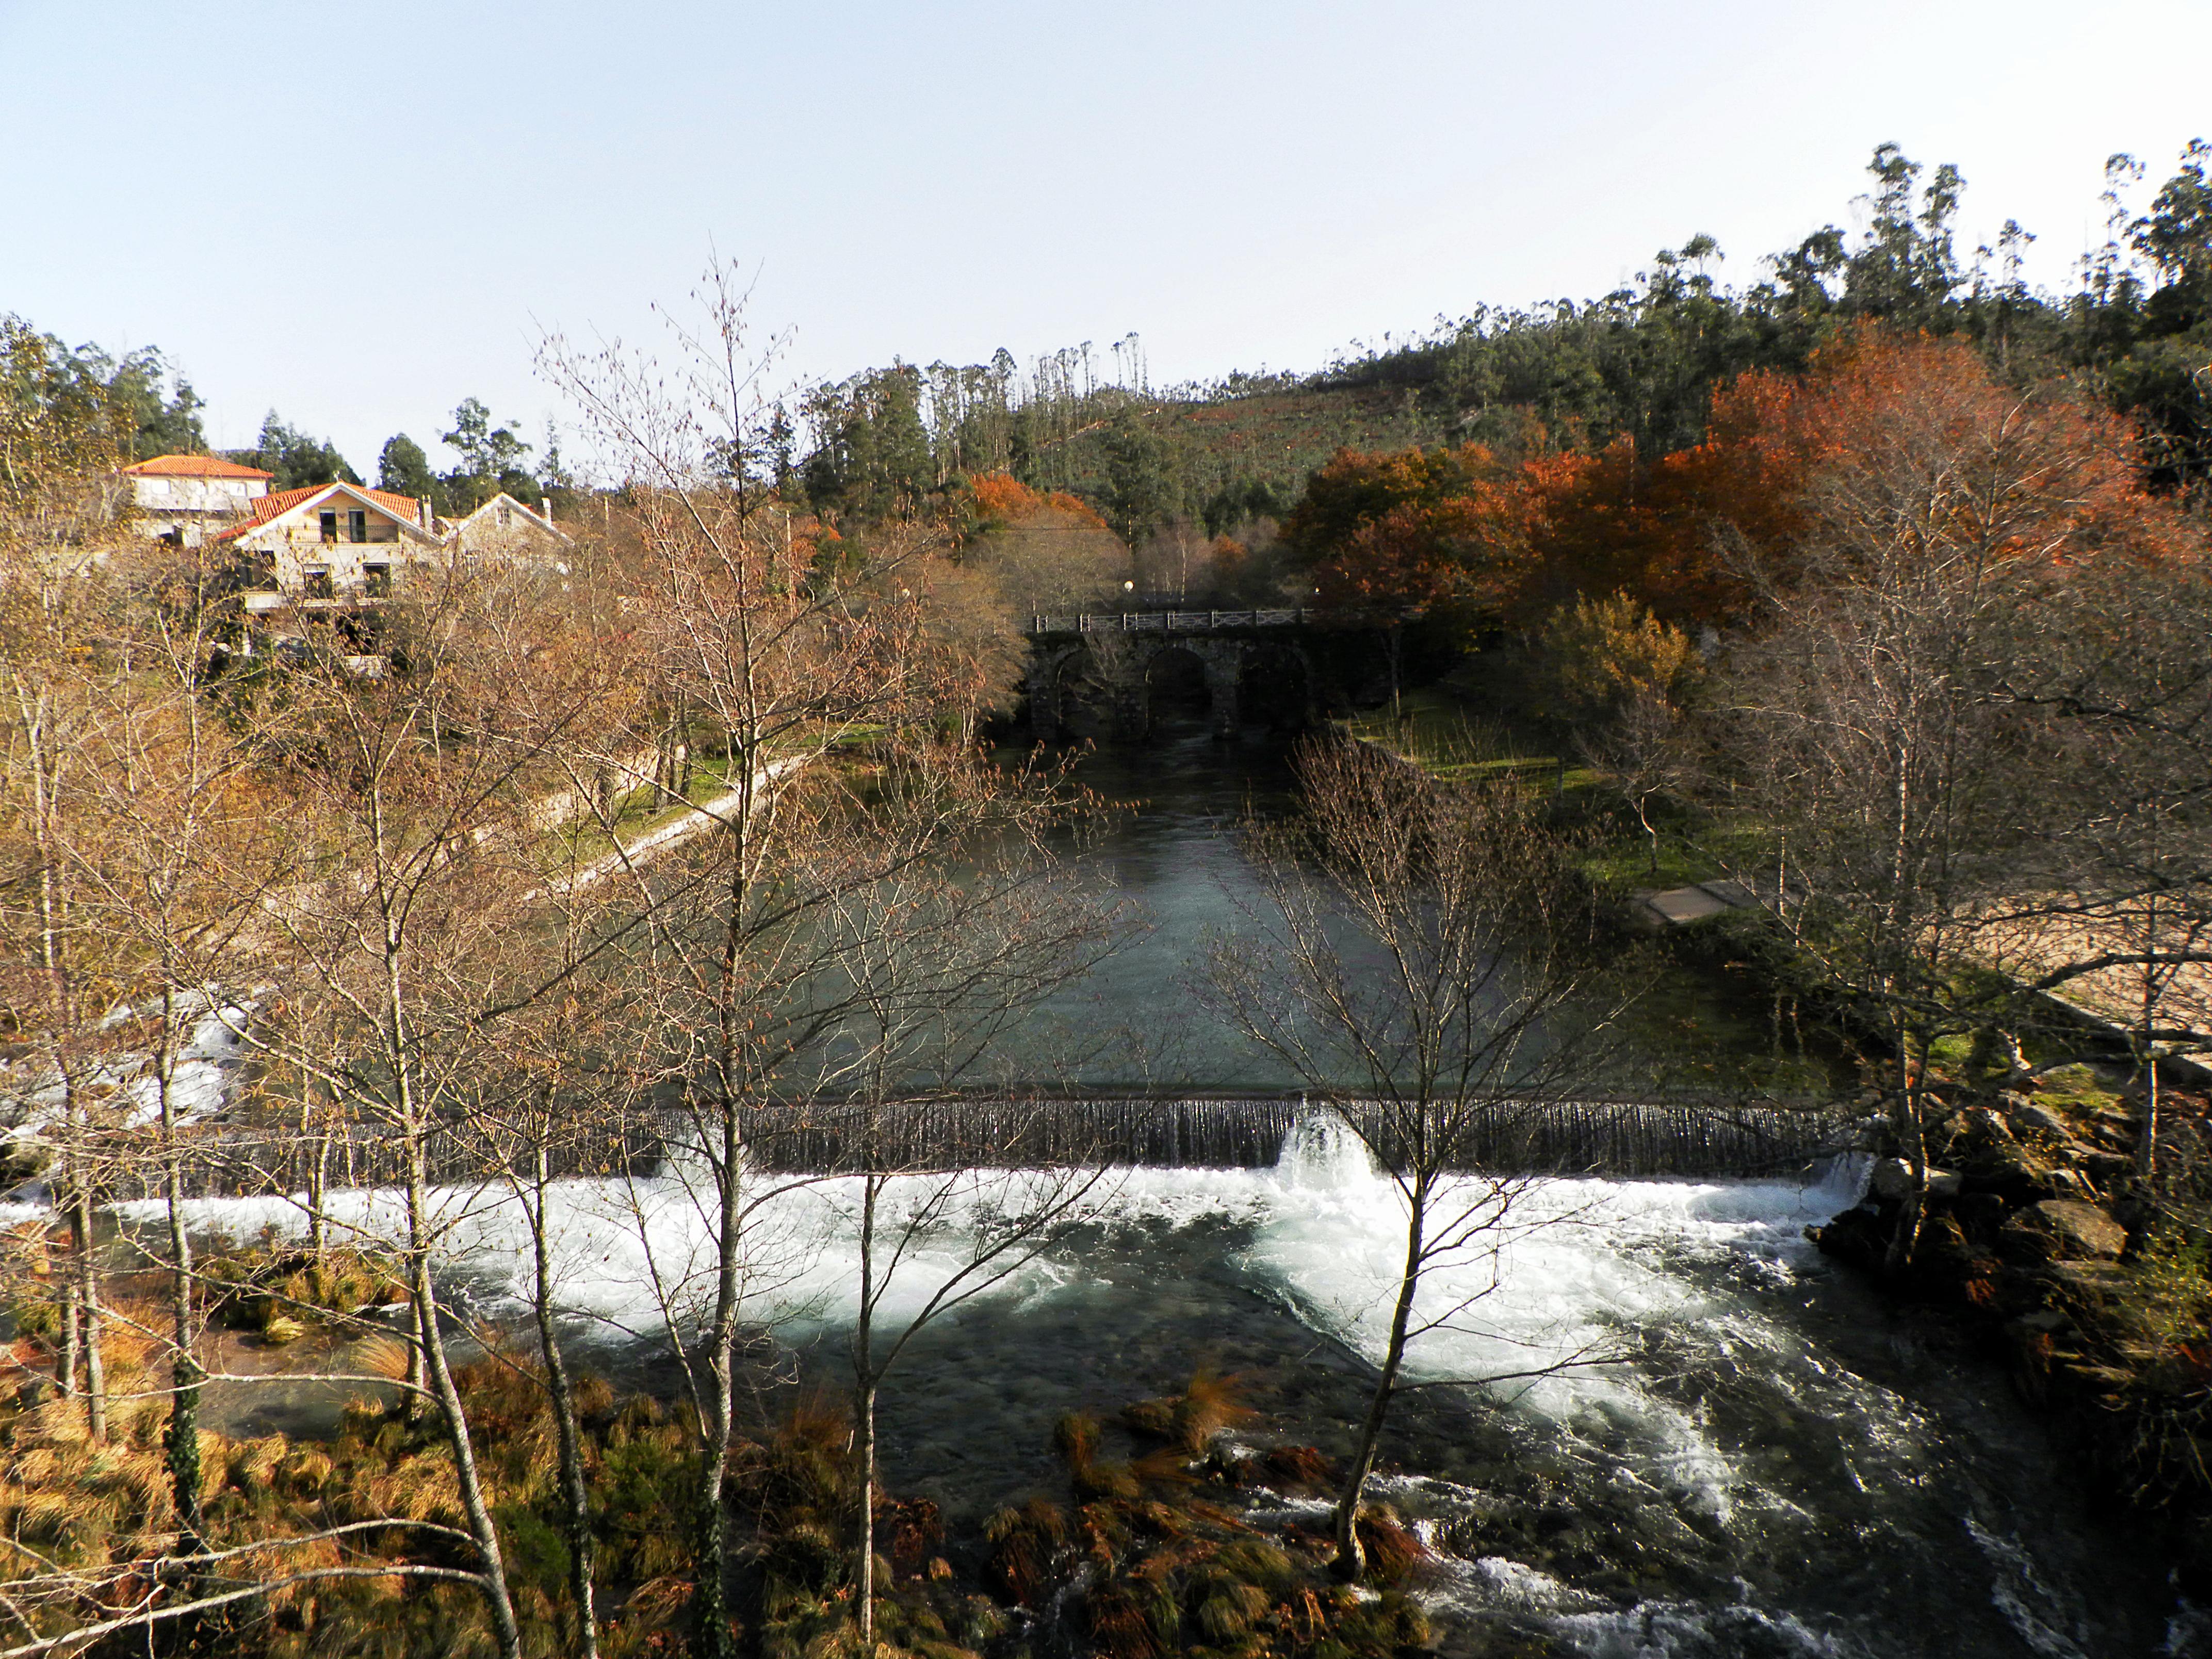
landscape, tree, water, wilderness, river, pond, stream, reflection, autumn, reservoir, season, waterway, spain, galicia, pontevedra, espana, ggl1, alama, rioverdugo